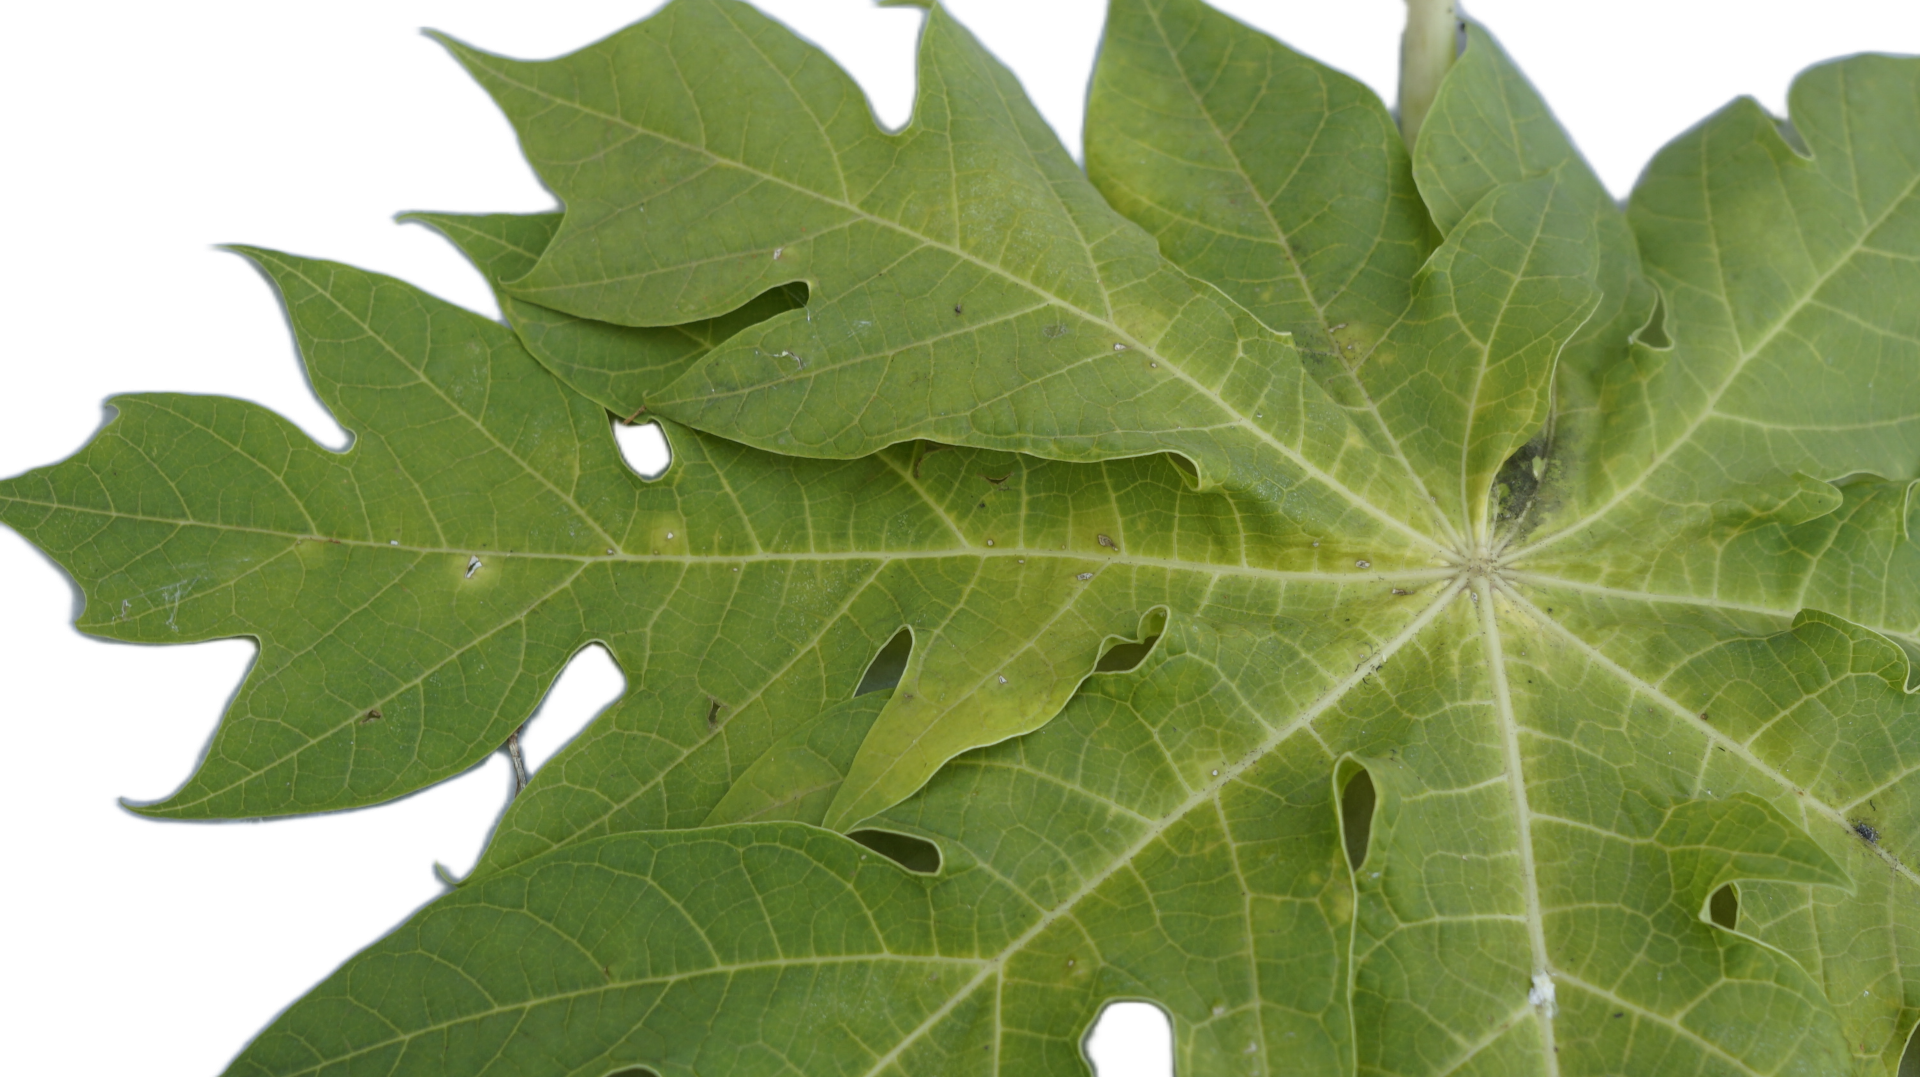
Crop: Papaya
Label: Carica_Insect_Hole